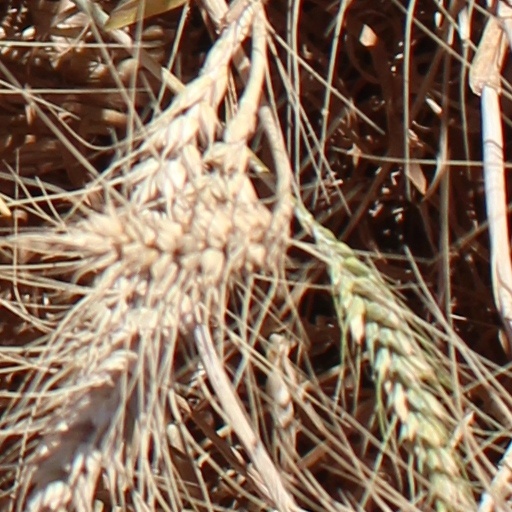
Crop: wheat